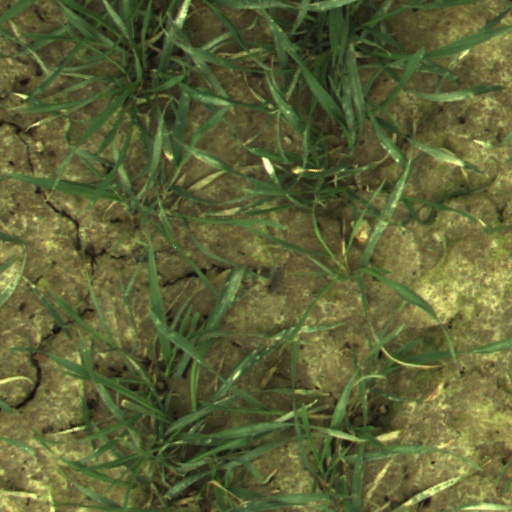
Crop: wheat